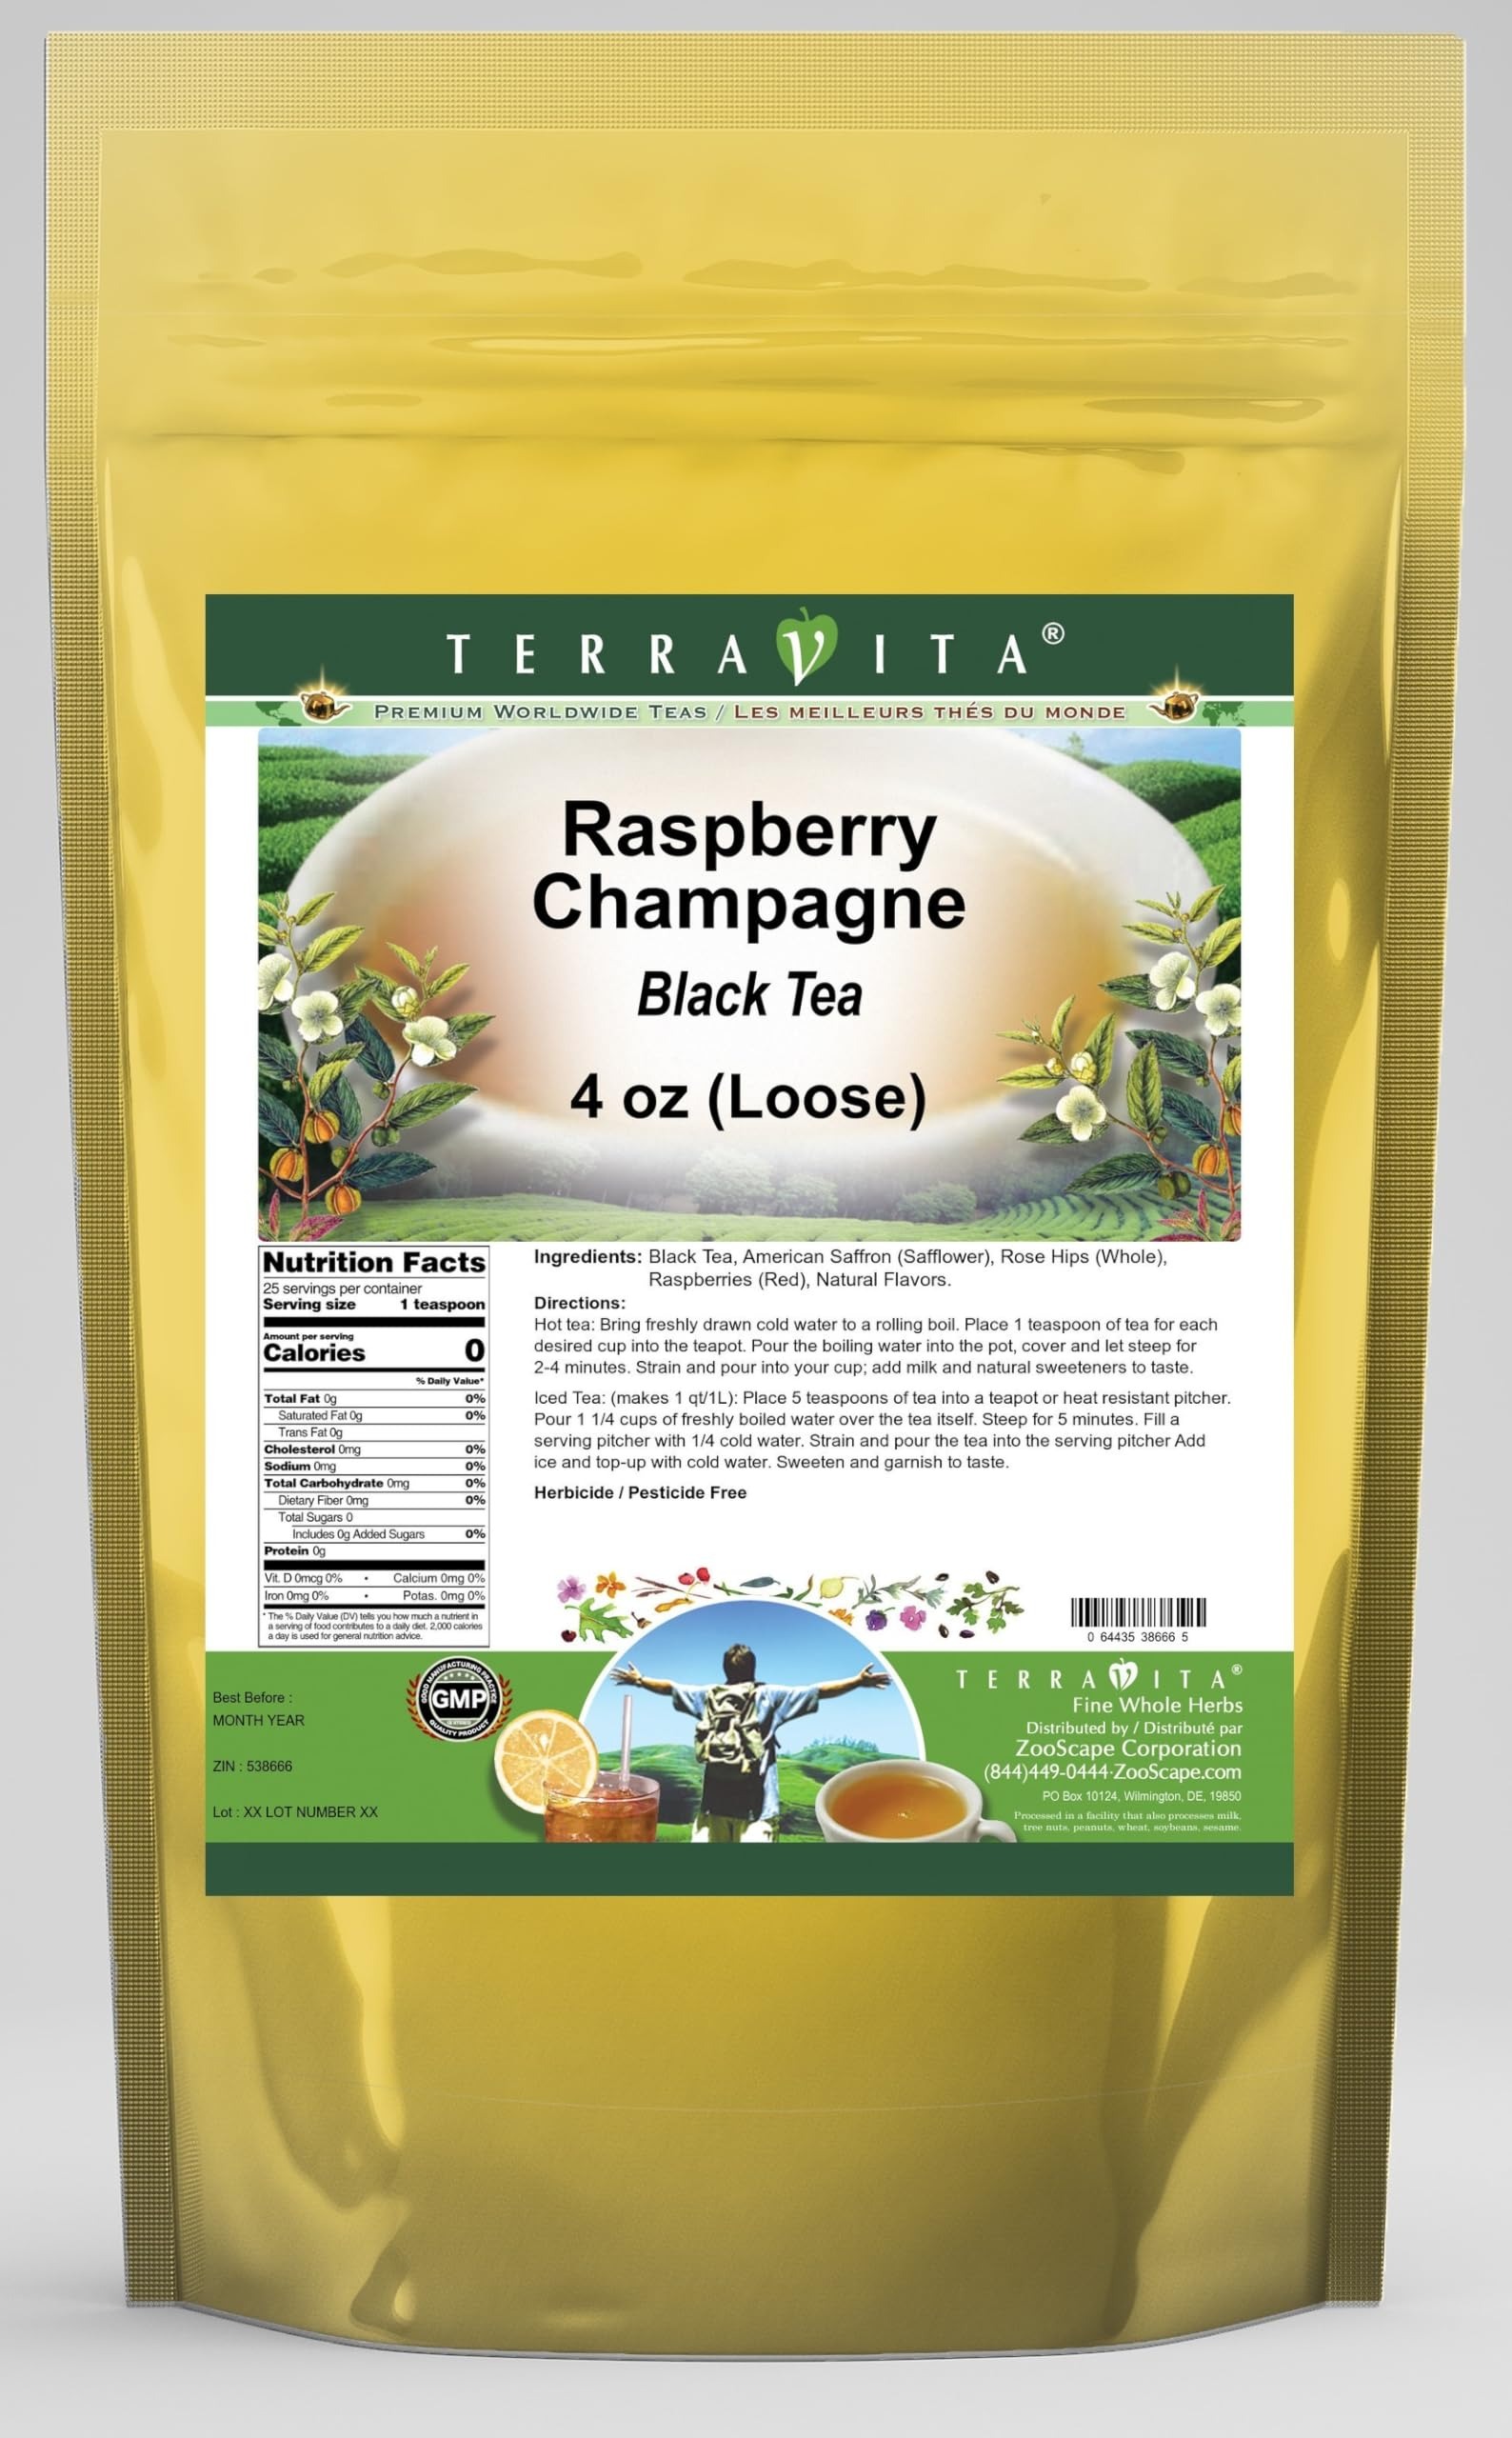
Item Name: Raspberry Champagne Black Tea (Loose) (4 oz, ZIN: 538666) - 3 Pack
Bullet Point 1: Our Raspberry Champagne Black Tea is a tasty flavored Black tea with American Saffron (Safflower), Rose Hips and Raspberries (Red) that has a refreshing taste that will impress you! The unique Raspberry Champagne taste is delicious! - Ingredients: Black tea, American Saffron (Safflower), Rose Hips, Raspberries (Red) and Natural Raspberry Champagne Flavor.
Bullet Point 2: No fillers.
Bullet Point 3: Manufacturer: TerraVita
Bullet Point 4: Size: 4 oz
Bullet Point 5: Loose Leaf Black Tea - Packed in a convenient upright pouch!
Product Description: Our Raspberry Champagne Black Tea is a tasty flavored Black tea with American Saffron (Safflower), Rose Hips and Raspberries (Red) that has a refreshing taste that will impress you! The unique Raspberry Champagne taste is delicious! - Ingredients: Black tea, American Saffron (Safflower), Rose Hips, Raspberries (Red) and Natural Raspberry Champagne Flavor. - Hot tea brewing method: Bring freshly drawn cold water to a rolling boil. Place 1 teaspoon of tea for each desired cup into the teapot. Pour the boiling water into the pot, cover and let steep for 2-4 minutes. Strain and pour into your cup; add milk and natural sweeteners to taste. - Iced tea brewing method: (to make 1 liter/quart): Place 5 teaspoons of tea into a teapot or heat resistant pitcher. Pour 1 1/4 cups of freshly boiled water over the tea itself. Steep for 5 minutes. Fill a serving pitcher with 1/4 cold water. Strain and pour the tea into the serving pitcher Add ice and top-up with cold water. Sweeten and garnish to taste. - TerraVita is an exclusive line of premium-quality, natural source products that use only the finest, purest and most potent ingredients found around the world. TerraVita is hallmarked by the highest possible standards of purity, potency, stability and freshness. All of our products are prepared with the highest elements of quality control, from raw materials through the entire manufacturing process, up to and including the moment that the bottles or bags are sealed for freshness and shipped out to you. Our highest possible standards are certified by independent laboratories and backed by our personal guarantee. - TerraVita exists to meet and ensure your family's health and wellness without the harmful effects of chemicals and health products. We strive to make all of our products affor
Value: 12.0
Unit: Ounce

Price: 42.74